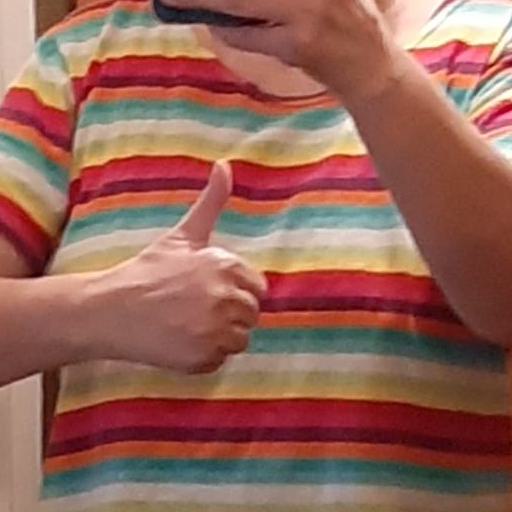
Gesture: like